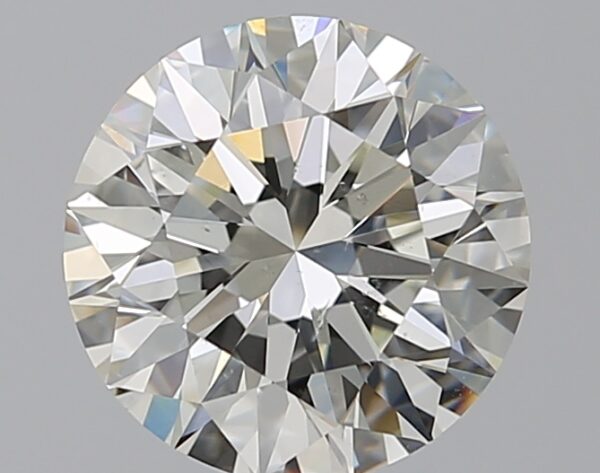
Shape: round
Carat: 3
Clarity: SI1
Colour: J
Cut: EX
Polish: EX
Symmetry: EX
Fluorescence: N
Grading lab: GIA
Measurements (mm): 9.16 x 9.21 x 5.76